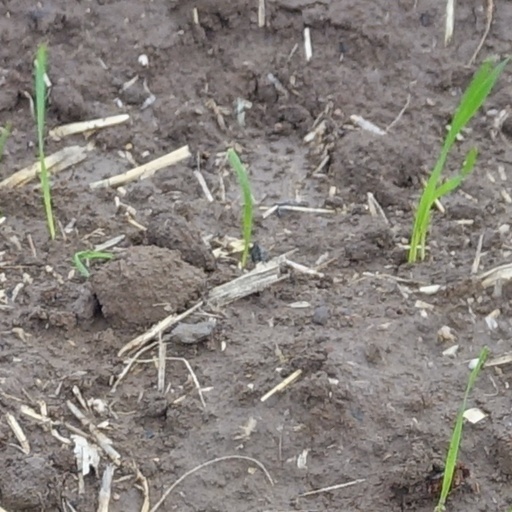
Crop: wheat